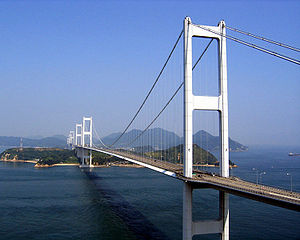
Kurushima-Kaikyo-broerne
Kurushima-Kaikyo-broerne
Kurushima-Kaikyo-broerne er en hængebro struktur i Japan som består af tre hængebroer og forbinder øen Oshima med Shikoku. Broerne er en del af Nishiseto motorvejen og blev åbnet i 1999.